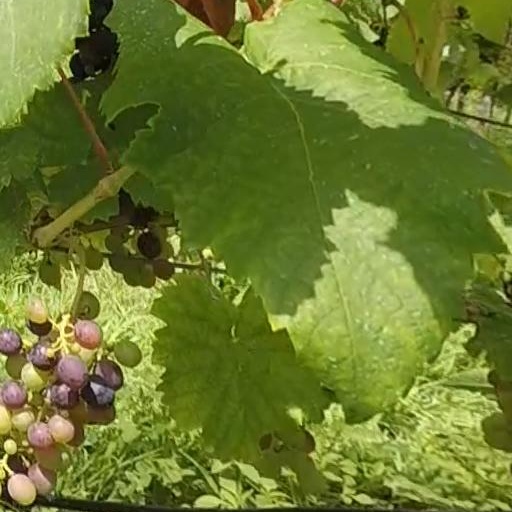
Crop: grape